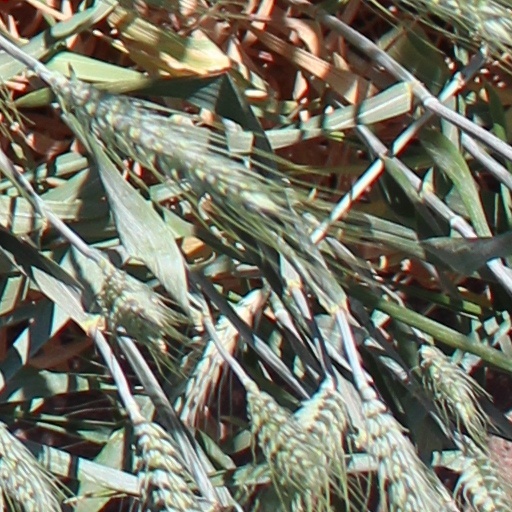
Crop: wheat